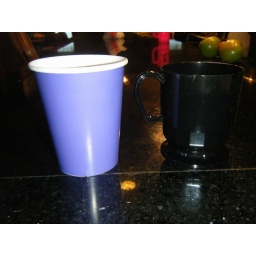
125 paper purple cups (still in packaging)---$15 for all of them, approximately 75 black plastic coffee cups---$20 for all of them